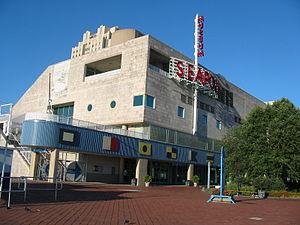
L'Independence Seaport Museum est un musée consacré à l'histoire maritime de Philadelphie, en Pennsylvanie et à la vallée du Delaware. Il se trouve sur le complexe de Penn's Landing le long du fleuve Delaware. Il fut fondé en 1961 par J. Welles Henderson et possède plusieurs navires tels que l'USS Olympia et le sous-marin USS Becuna.